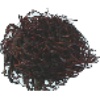
Label: Rambutan 1